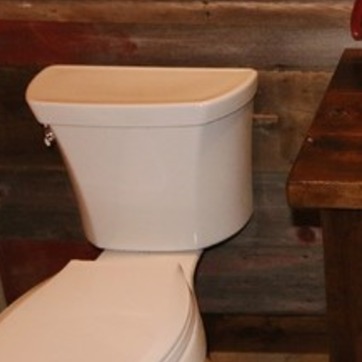
Material: ceramic